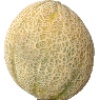
Label: cantaloupe